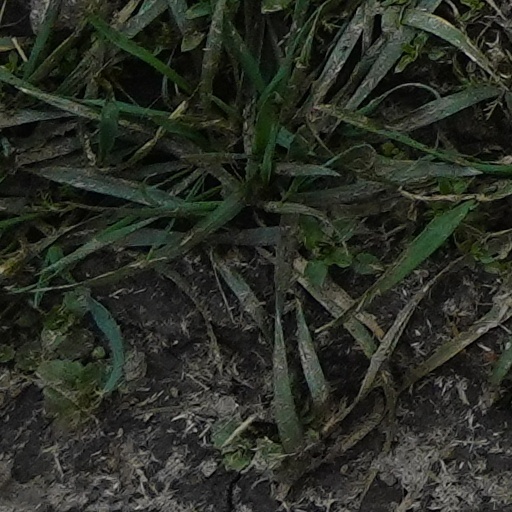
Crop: wheat